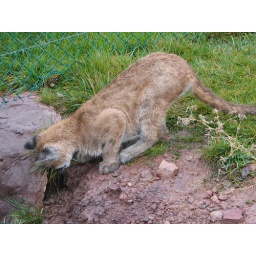
He is a 4-1/2 month old mountain lion in zoo